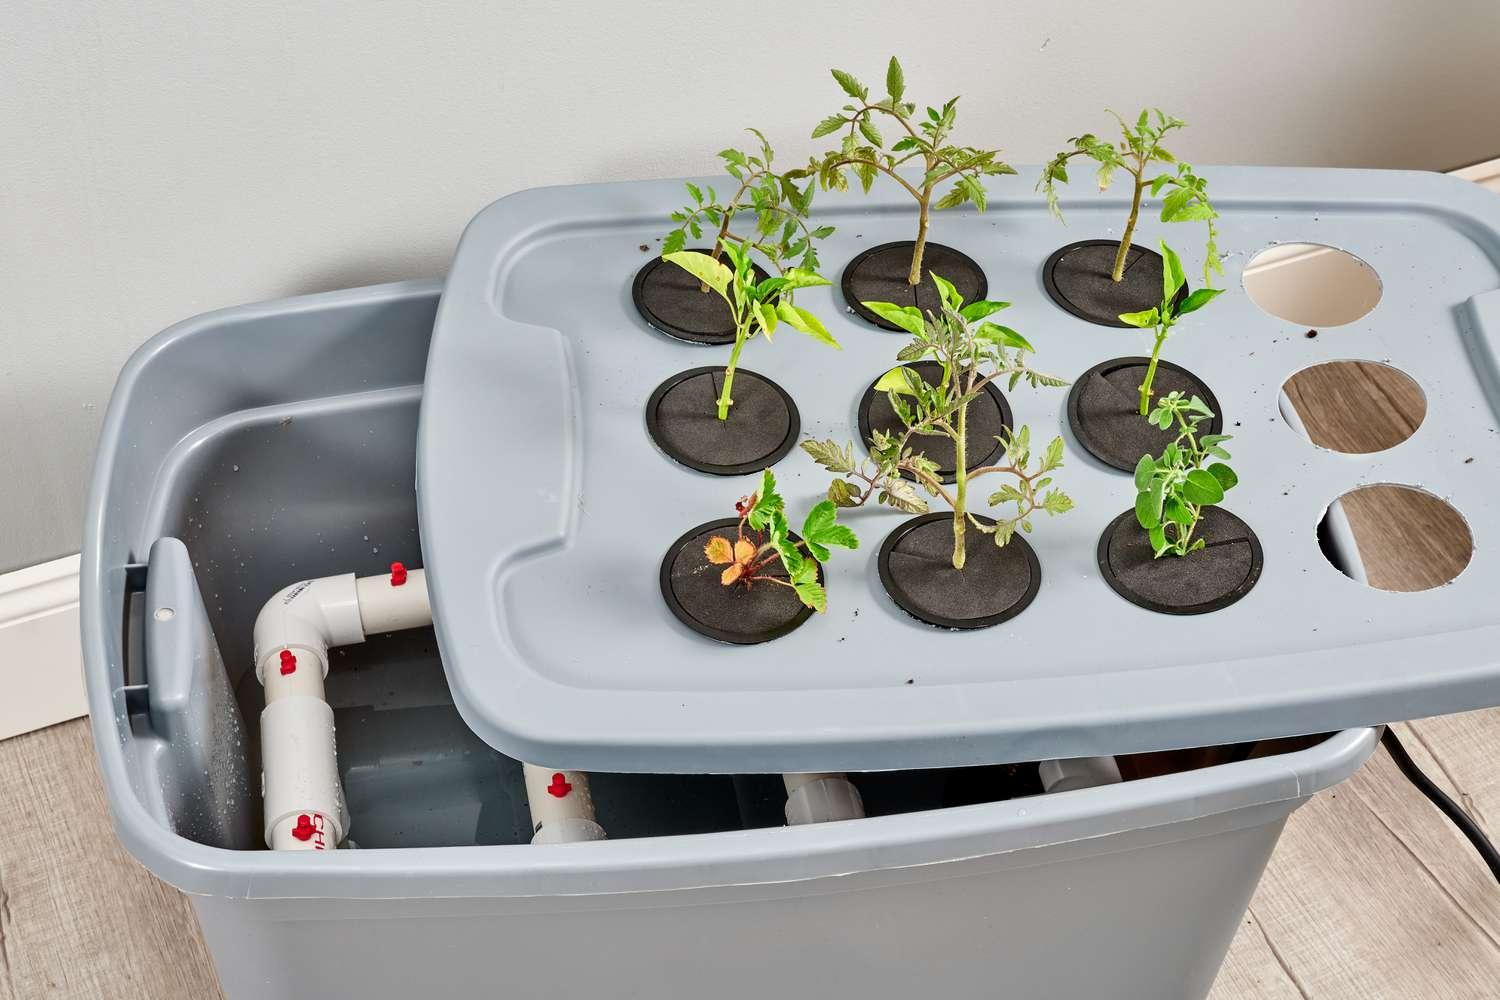
Muonekano wa shina la kisasa linalotumika katika kilimo cha haidroponi ama kilimo cha maji. Kilimo kinachotumika kukuza mimea mbalimbali bila kutumia udongo.